Pieter van Coninxloo

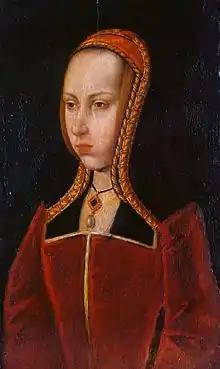
"Portrait of Margaret of Austria", usually dated , however it may date from as early as 1493. Oil on panel, 36.7cm x 22.5cm. Royal Collection

Van Coninxloo specialised in portraiture, and worked at different times for the Burgundian court. In 1505, he was paid for a portrait of Margaret of Austria commissioned by Philip the Good with the intention of sending it to Henry VII of England. It is presumed this is the one now in the Royal Collection. He was employed in 1513 to paint portraits of the future Charles V and his sisters. Max Friedländer believes he may have been one of the most significant of the Brussels school painters before Bernard van Orley. However, only a handful of his works have survived, and even these are tentatively attributed.